Corporate housing

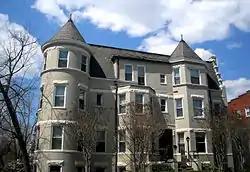
La Maison à Dupont, a corporate apartment building in the Dupont Circle neighborhood of Washington, D.C.

Corporate housing is a term in the relocation industry that implies renting a furnished apartment, condo, or home on a temporary basis to individuals, military personnel, intern groups, or corporations as an alternative to a traditional hotel or an extended hotel stay. According to Corporate Housing Providers Association (CHPA), the industry's trade organization, corporate housing revenue was $10 billion in 2019 and $2.47 billion in 2010. The corporate housing industry has been a significant growth segment of the lodging industry for the past 20 years. As of 2015, the revenue generated by the industry reached $2.93 billion in the US, after a 7% increase over 2014, with an average stay of 84 nights.